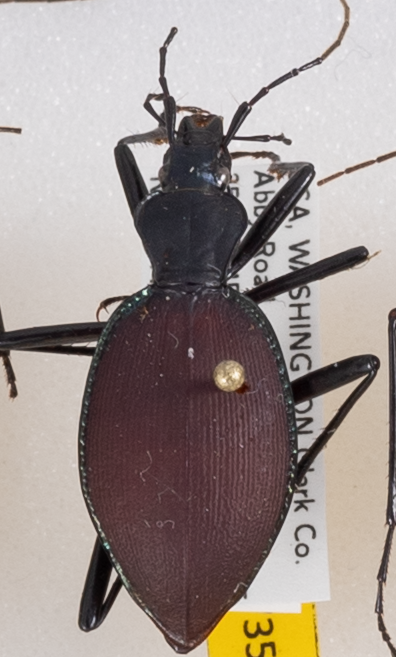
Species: Scaphinotus angusticollis
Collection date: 2018-05-15
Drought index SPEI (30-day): -2.09
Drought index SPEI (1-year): -0.24
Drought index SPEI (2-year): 0.71